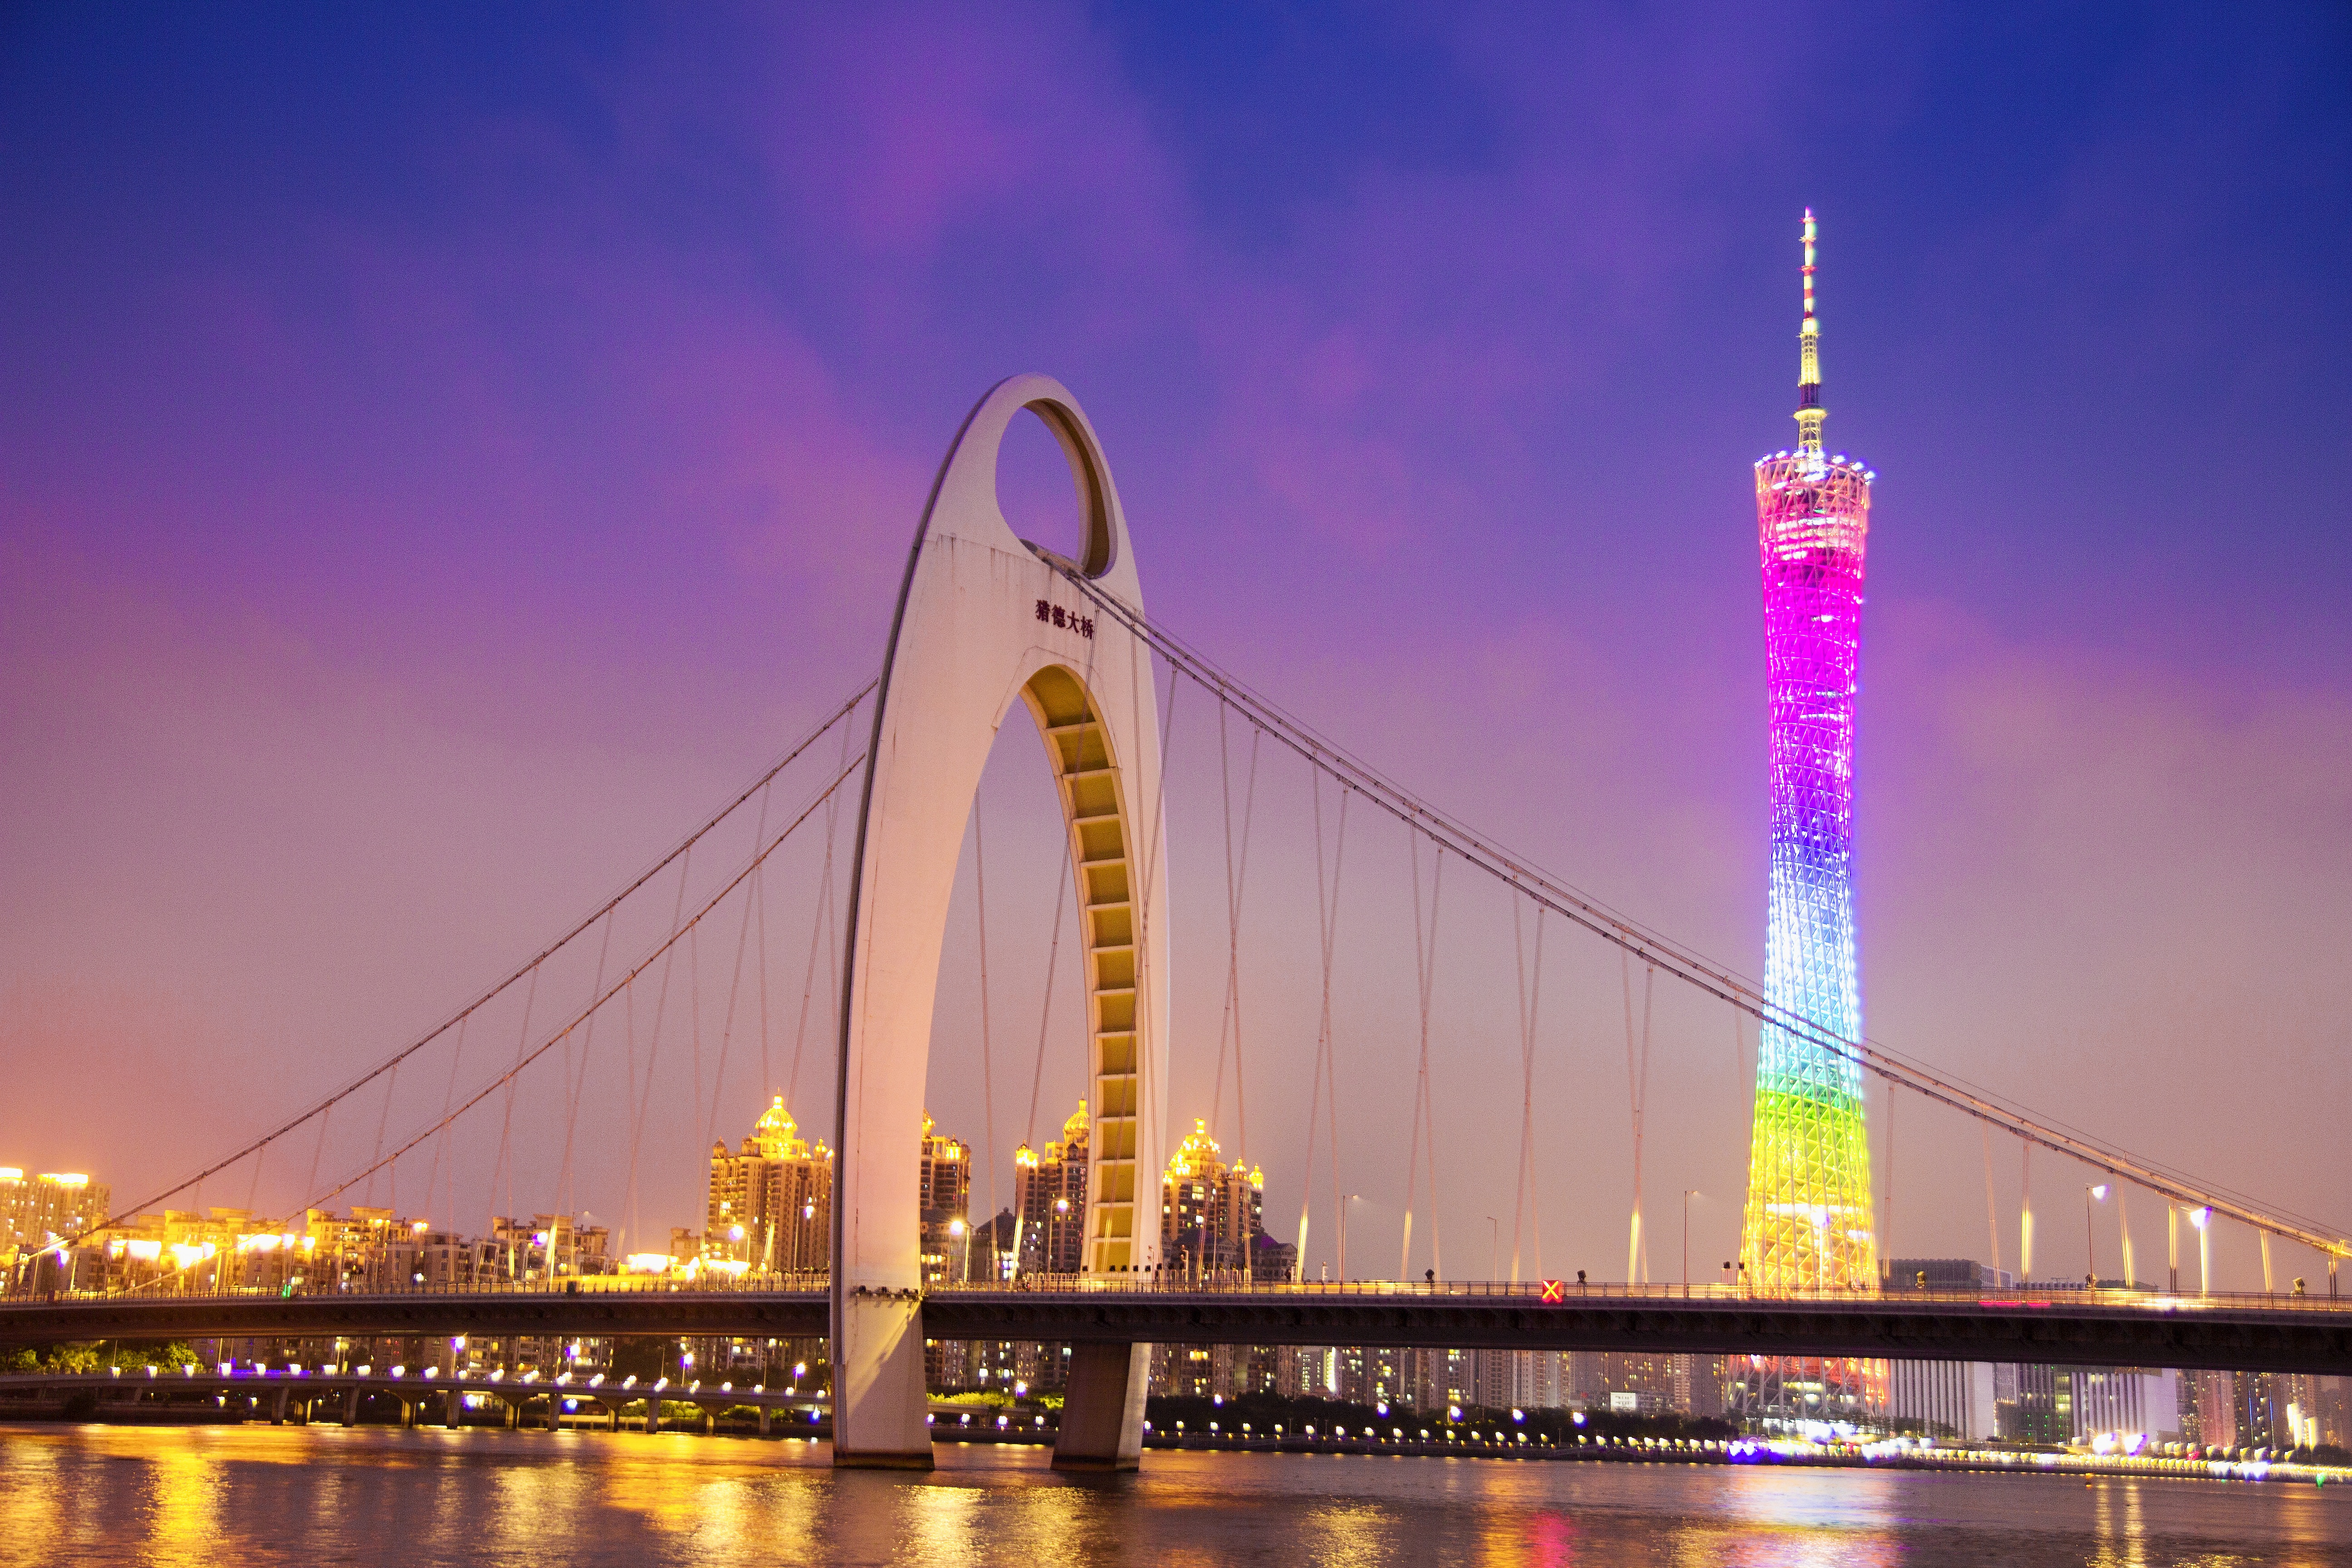
bridge, skyline, night, skyscraper, cityscape, dusk, landmark, canton, cable stayed bridge, canton tower, starfish tower, liede bridge